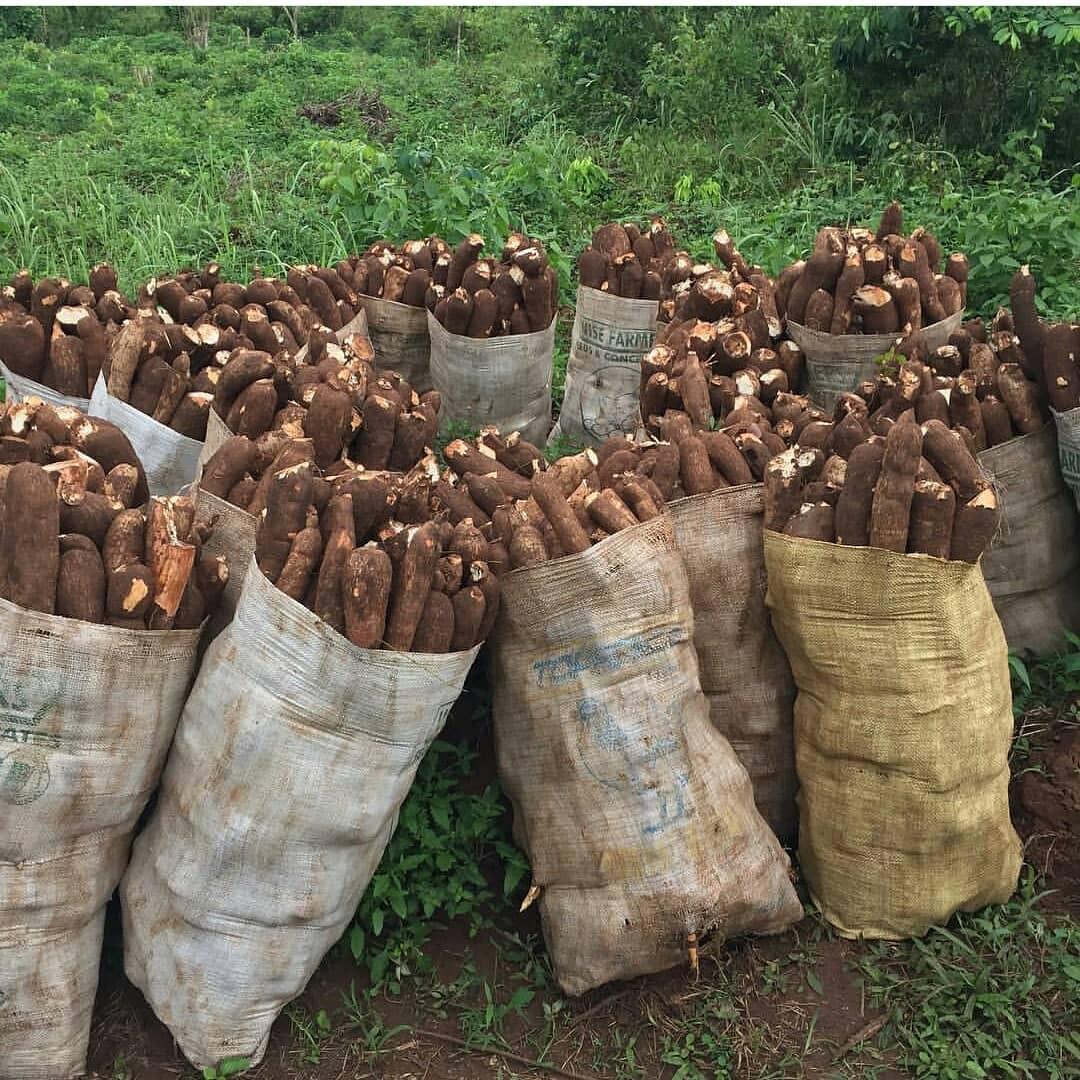
Mihogo zao la biashara lililokomaa vizuri shambani, na kuhifadhiwa vizuri kwenye magunia baada ya kuvunwa, tayari kwa ajili ya kwenda kuuzwa kwenye masoko mbalimbali kwa bei ya jumla na bei za rejareja.